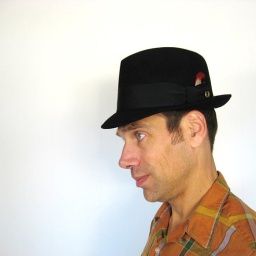
black felt feather fedora with horse shoe pin, by Champ